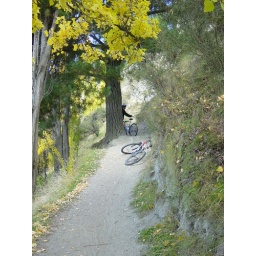
steph and i went on a very nice bike trail around a lake in southern new zealand.